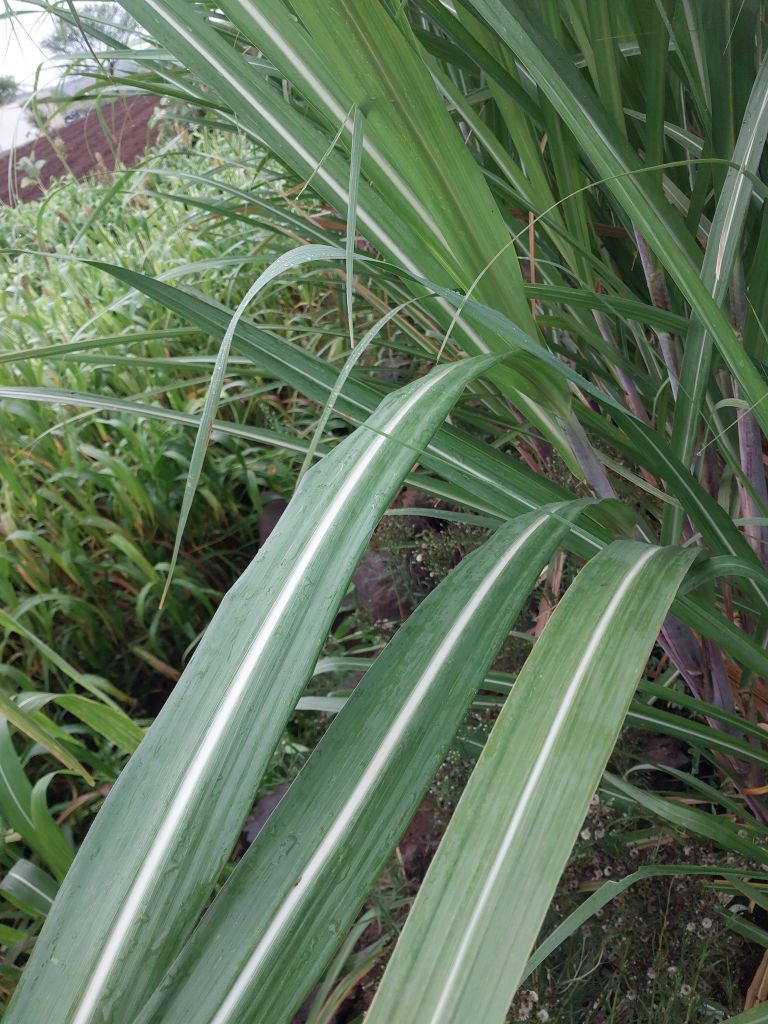
Label: Healthy